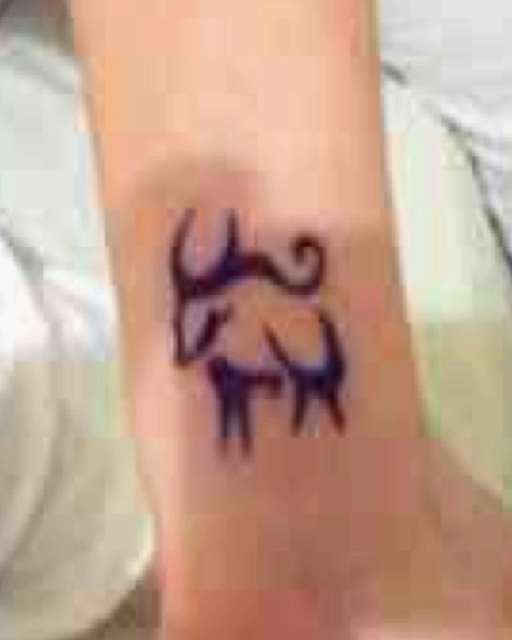
taurus tattoo ... although i am one and like this , i 'd never get one !